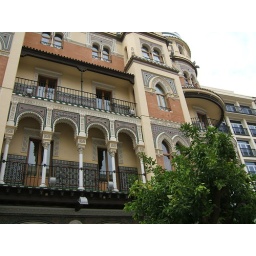
Random apartment building in beautiful Sevilla. No doubt an orange tree in the foreground